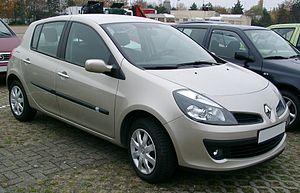
La Renault Clio III est une automobile du constructeur automobile français Renault. C'est la 3ᵉ génération de Clio.